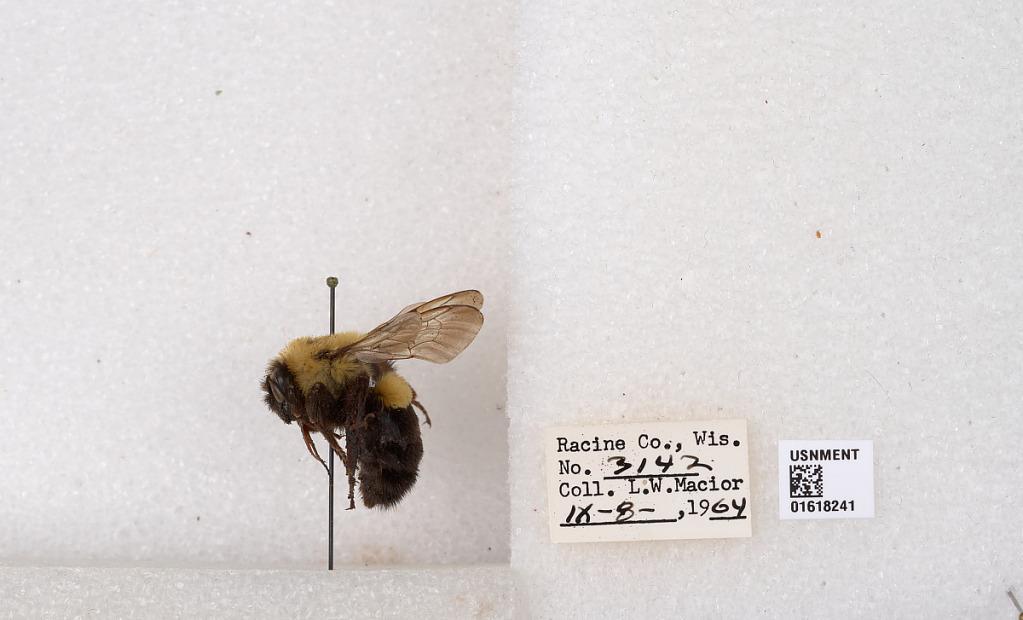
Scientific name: Bombus impatiens Cresson
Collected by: L. Macior
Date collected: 1964-9-8
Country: United States
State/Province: Wisconsin
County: Racine
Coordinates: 42.7299, -87.8123